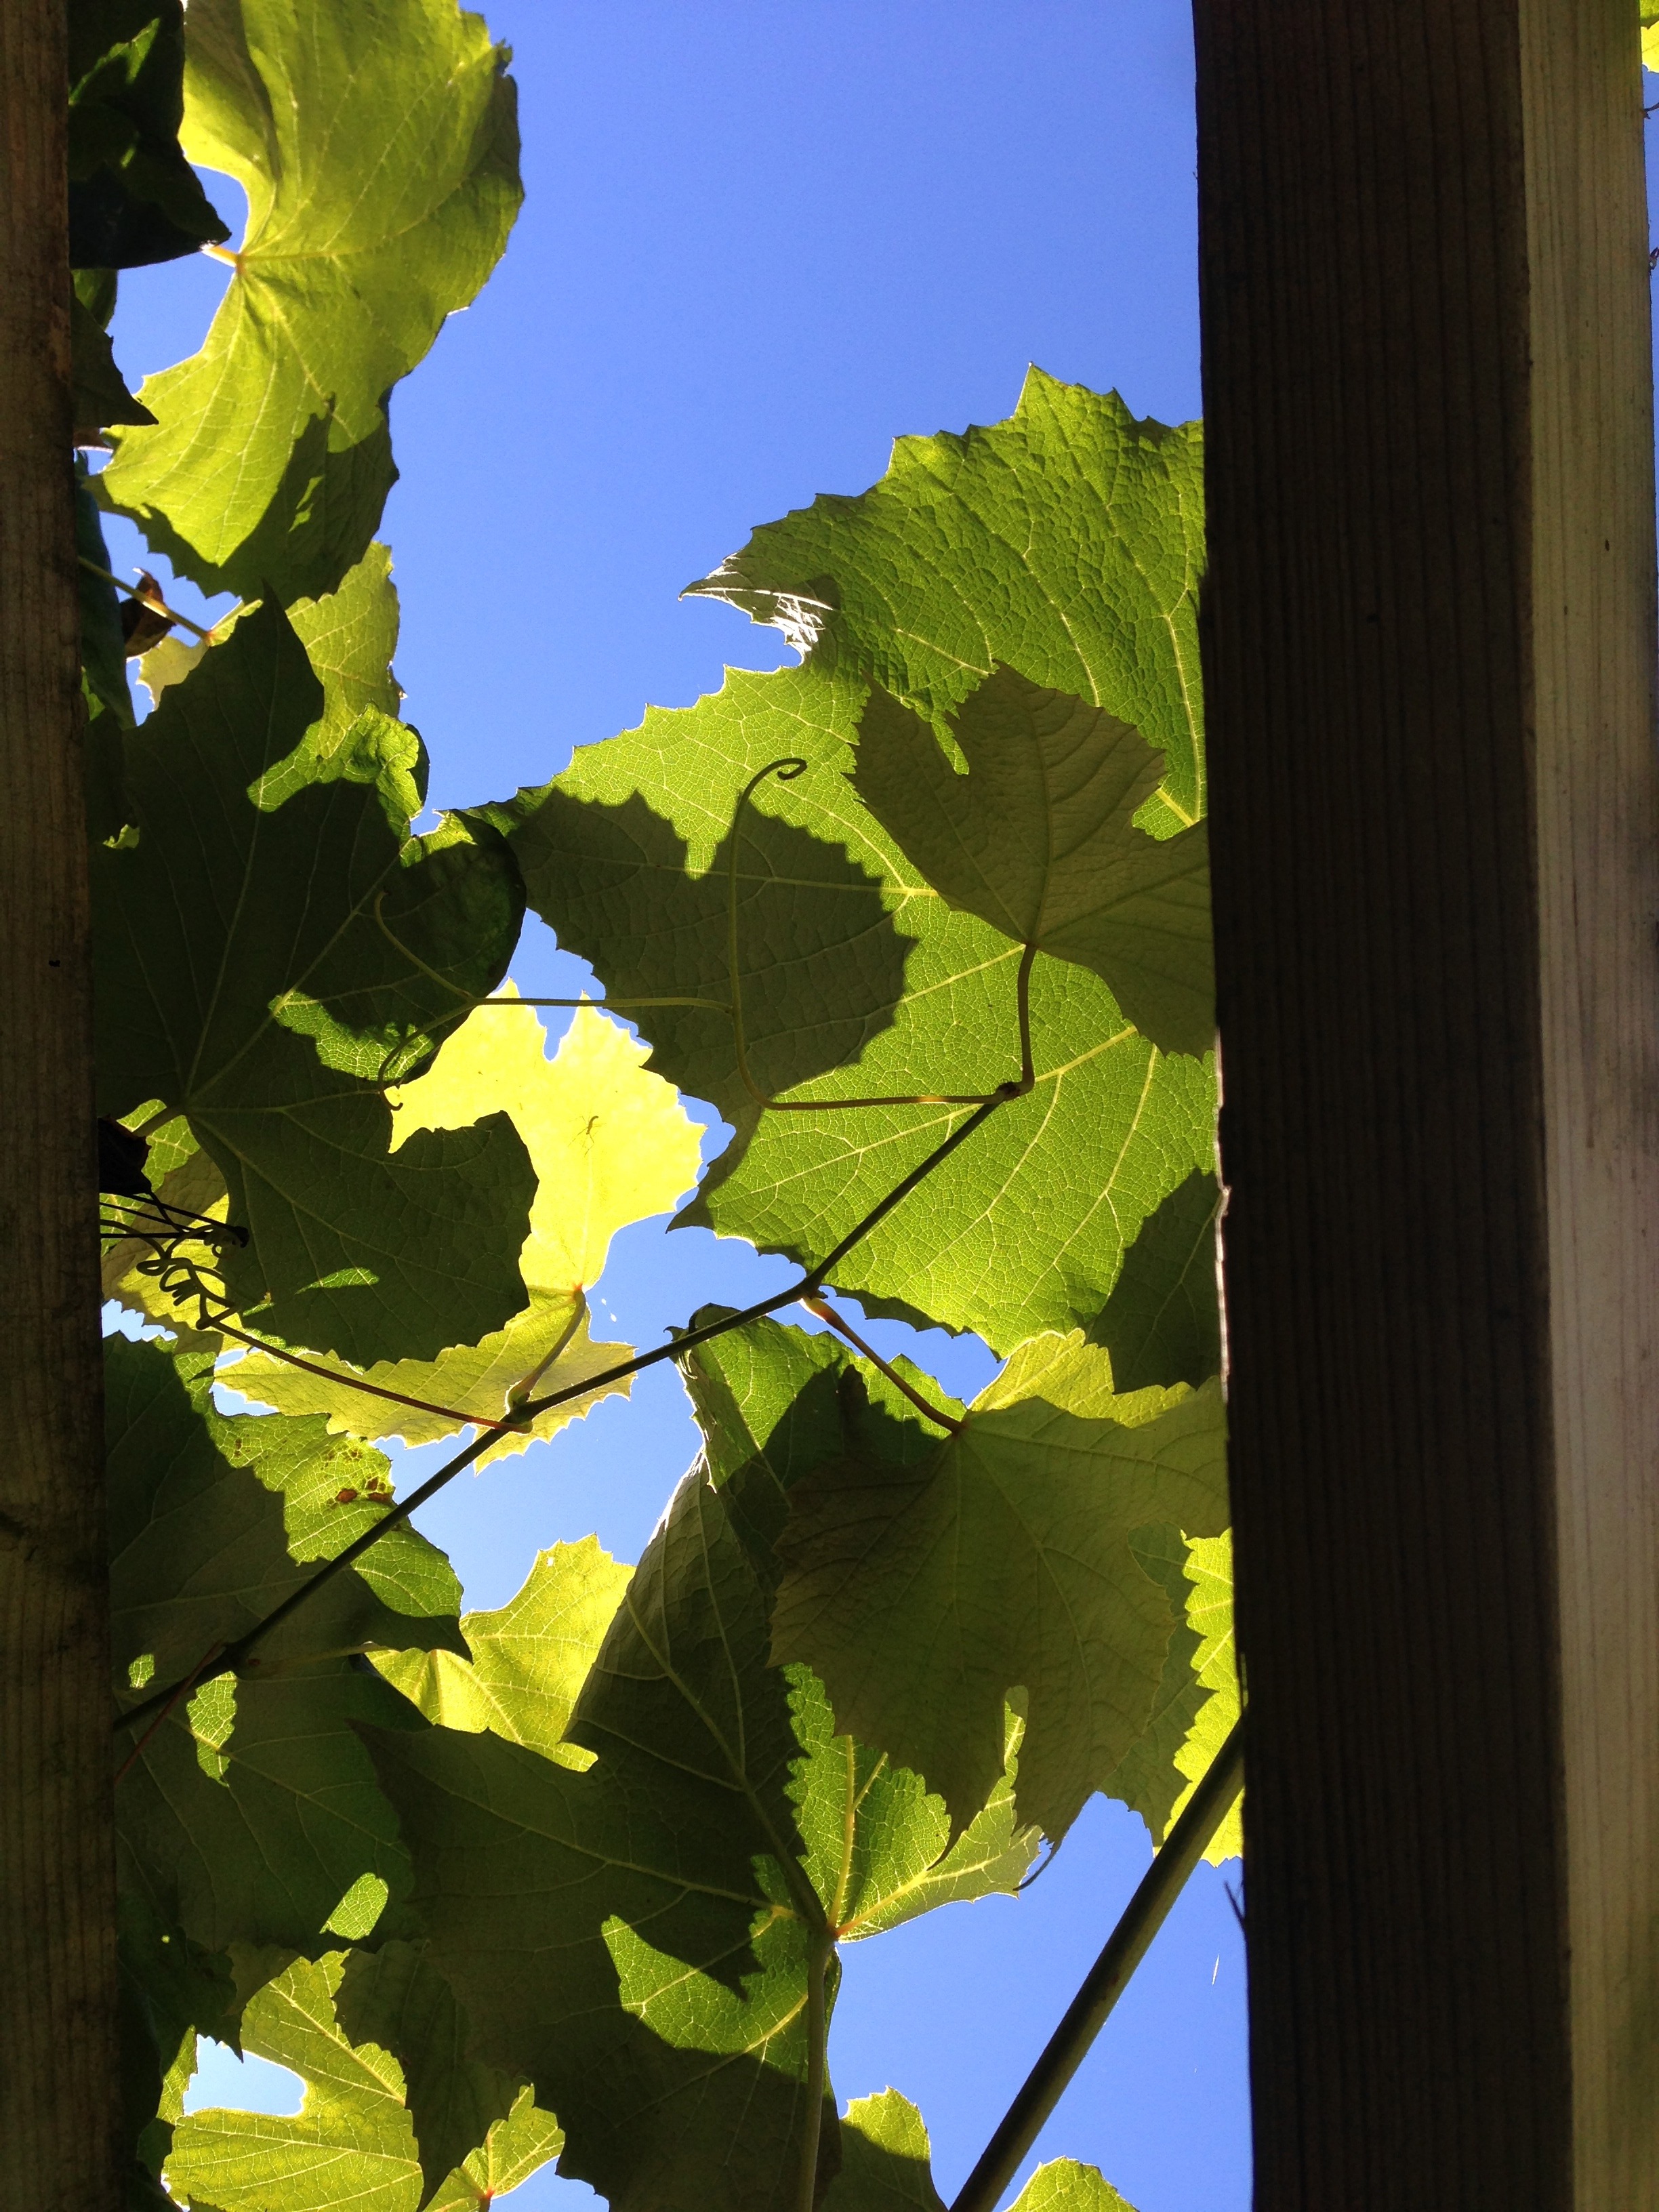
tree, nature, branch, light, plant, grape, vineyard, sunlight, leaf, flower, green, autumn, botany, yellow, flora, season, leaves, vines, flowering plant, maidenhair tree, woody plant, land plant, wine growing